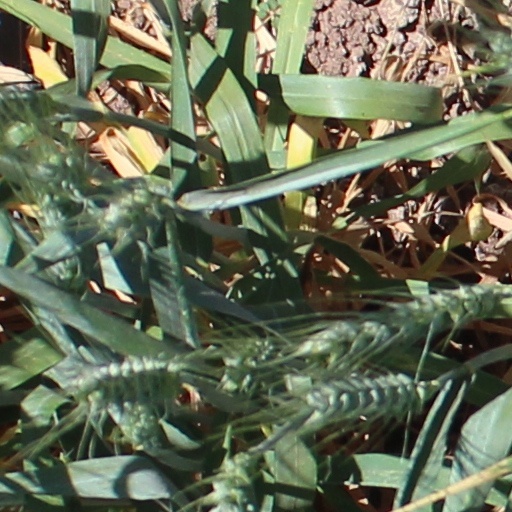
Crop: wheat